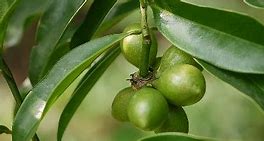
Label: Avocado